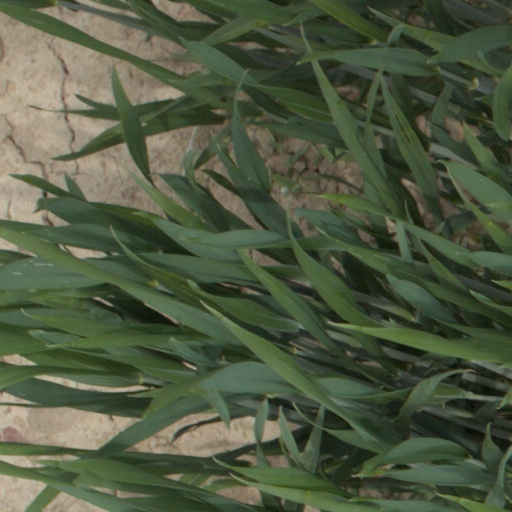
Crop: wheat